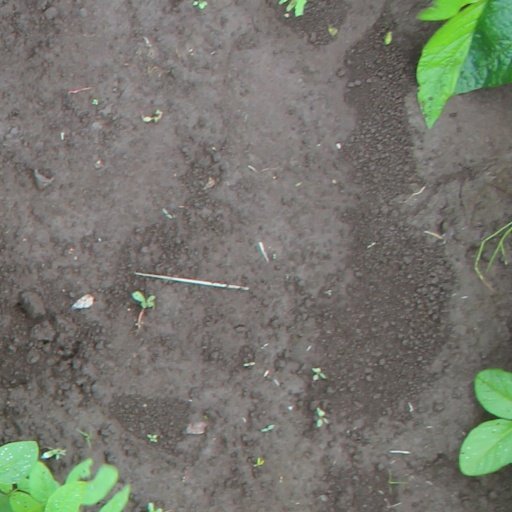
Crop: soybean